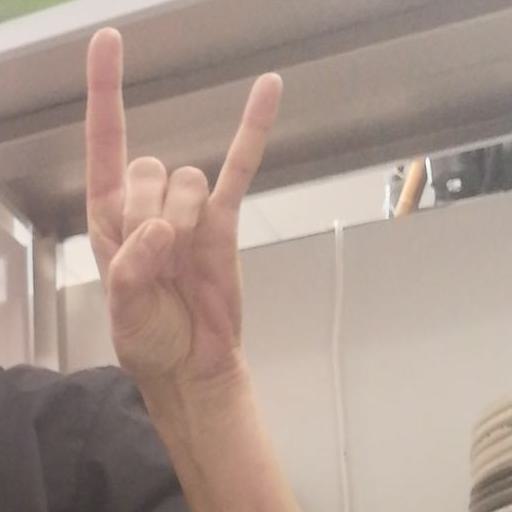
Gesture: rock